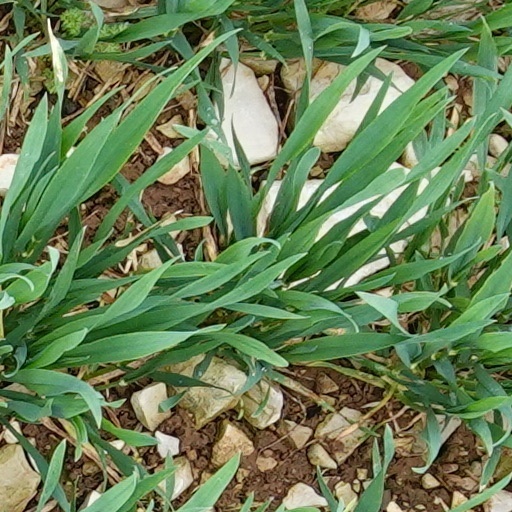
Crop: wheat